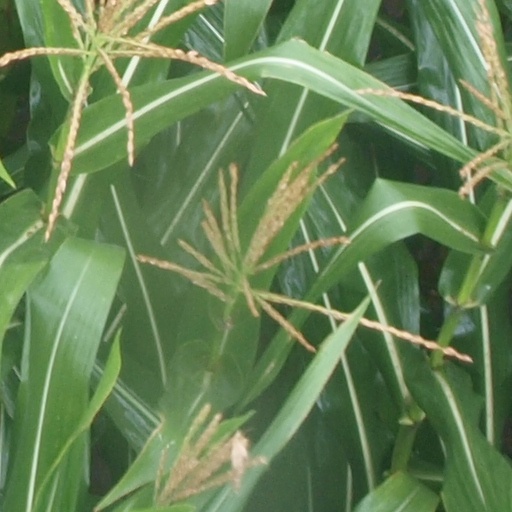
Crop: maize; corn